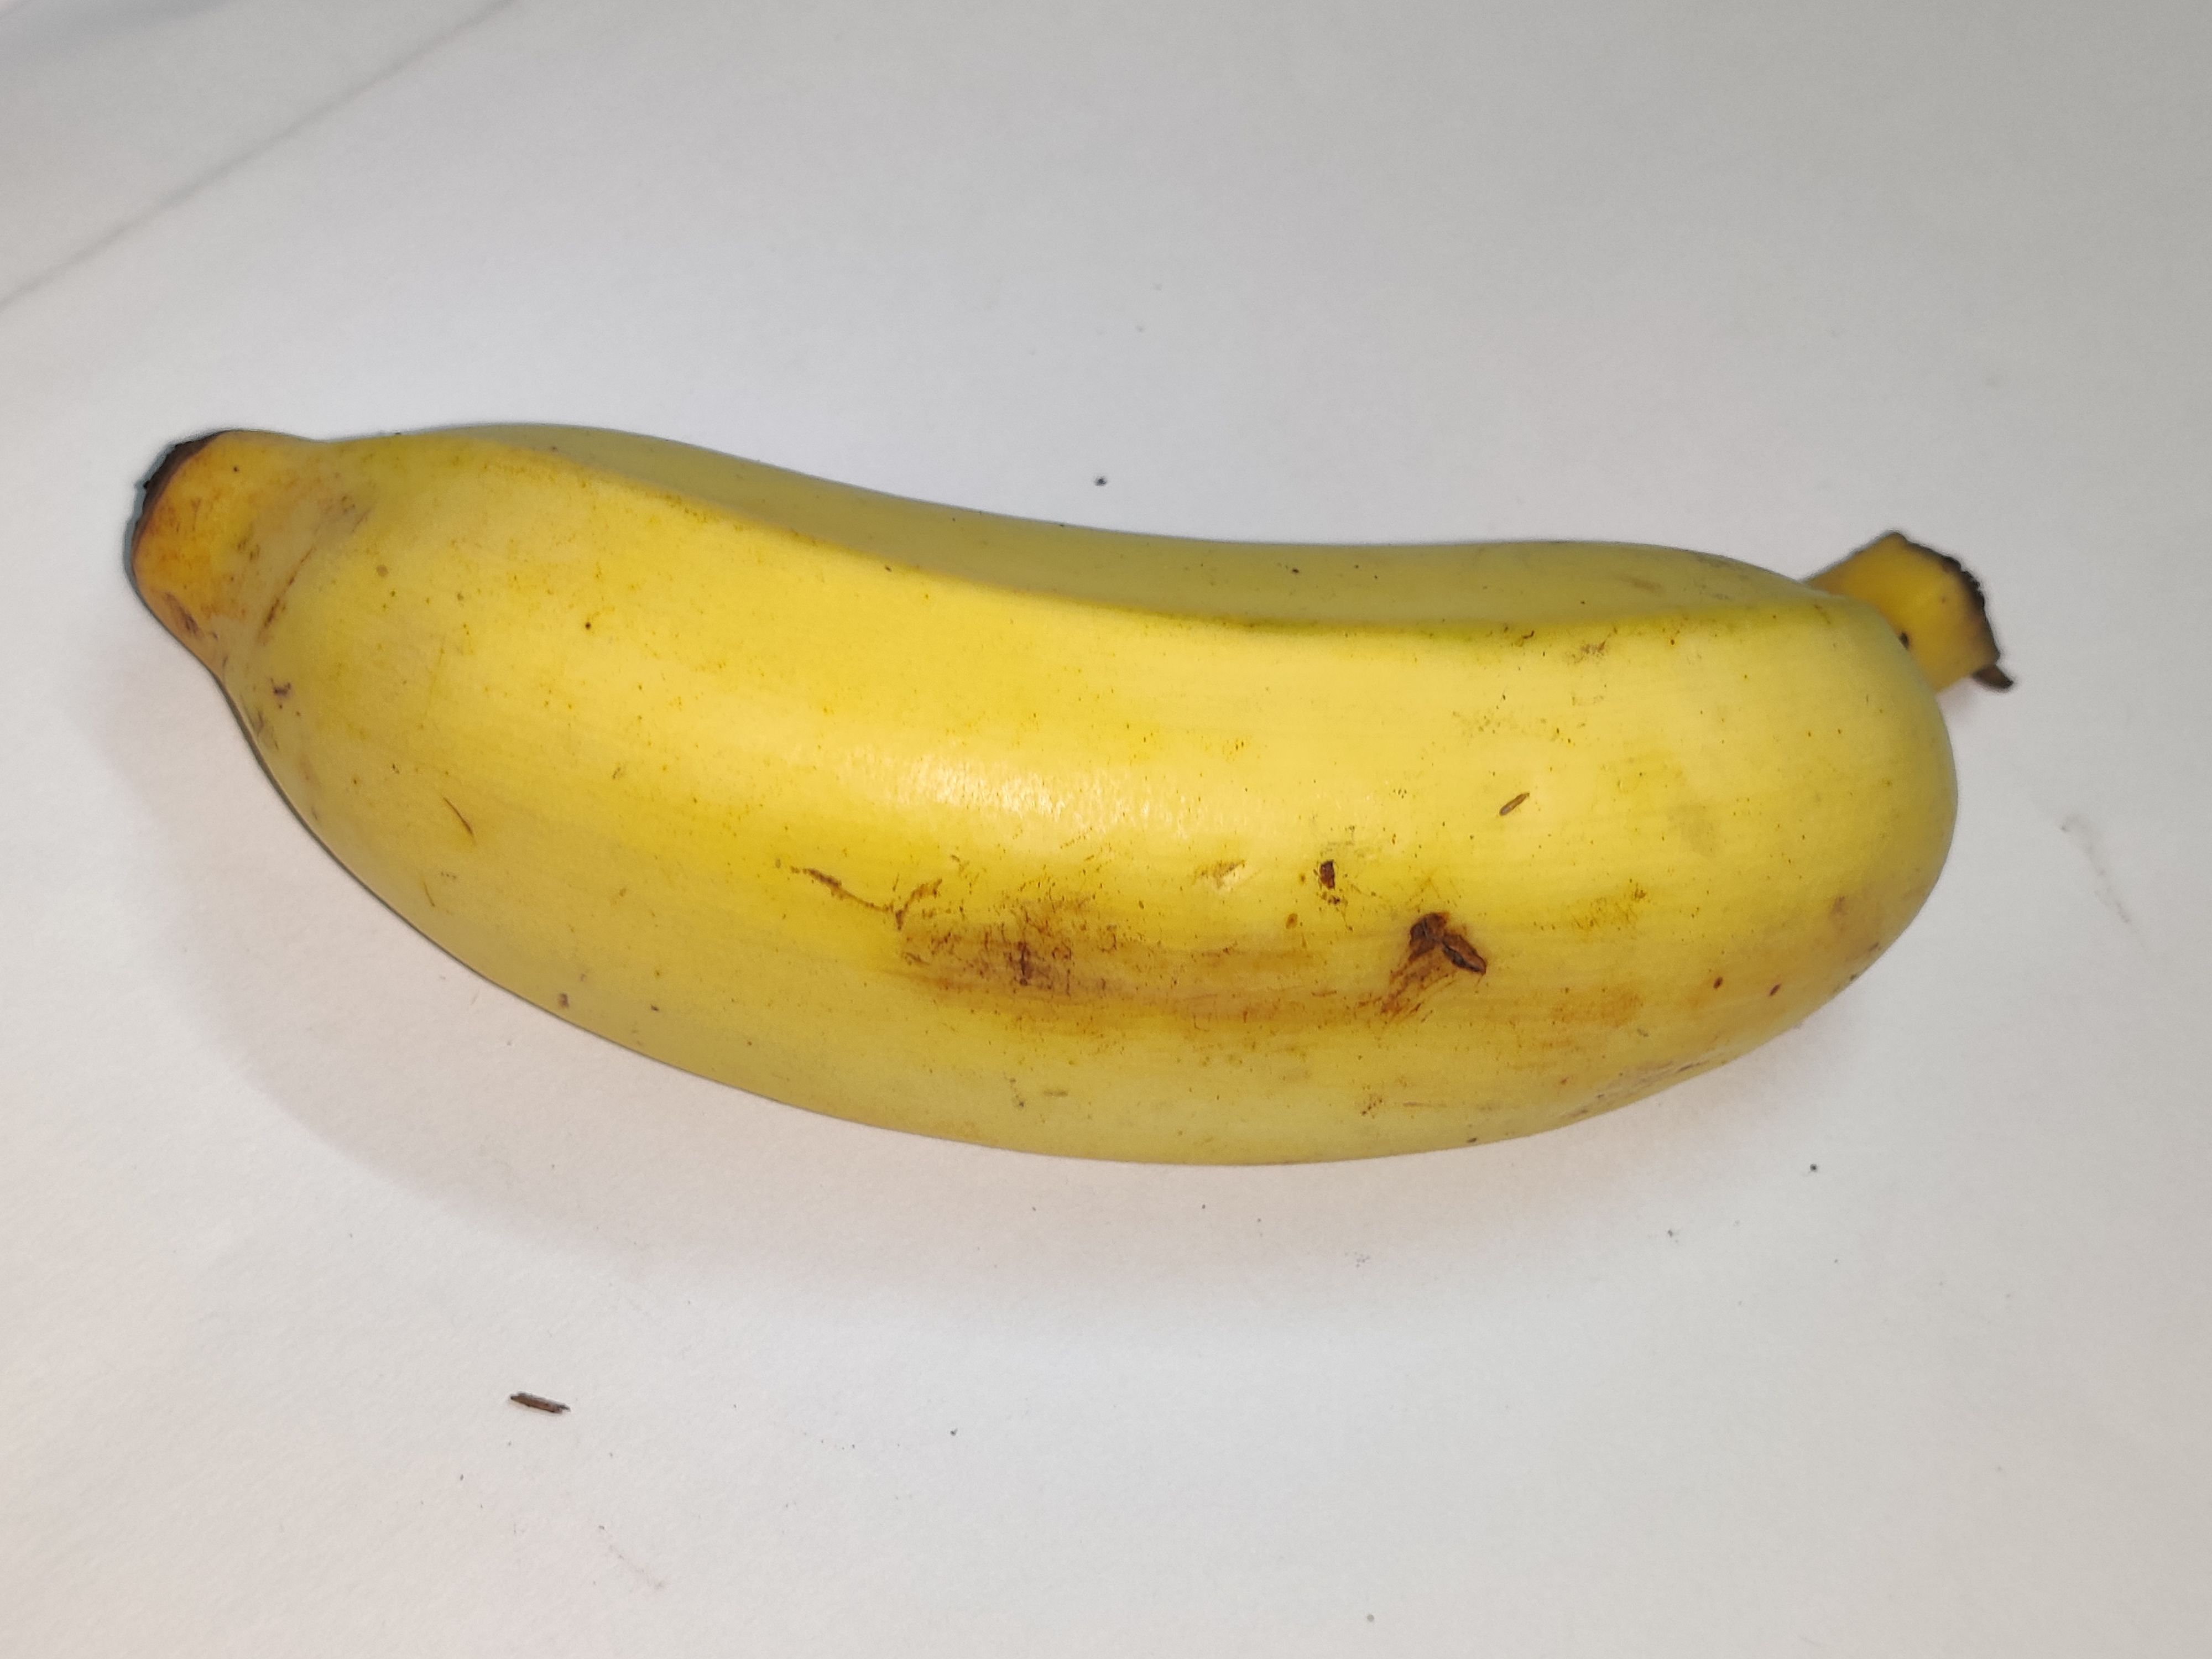
Fruit: banana
Grade: 1st-grade